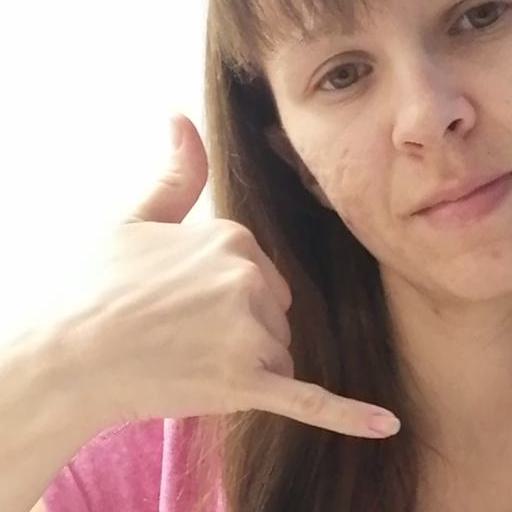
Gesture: call